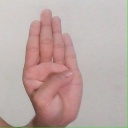
अक्षर: ब